La Violencia

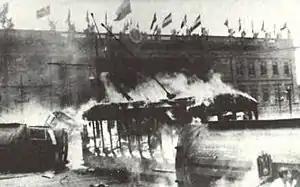
Tram on fire in front of the Congress during the "Bogotazo"

La Violencia (The Violence) was a ten-year civil war in Colombia from 1948 to 1958, between the Colombian Conservative Party and the Colombian Liberal Party, mainly fought in the countryside.